Legend of Billy the Kid

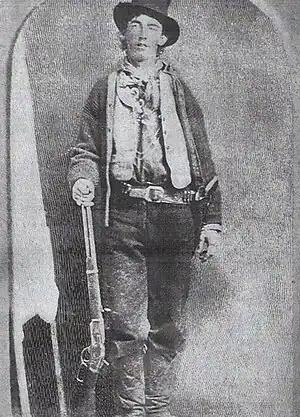
Billy the Kid c. 1880

The legend of Billy the Kid has acquired iconic status in American folklore. More has been written about Billy the Kid than any other gunslinger in the history of the American Old West, while hundreds of books, motion pictures, radio and television programs and even a ballet have been inspired by his legend. Despite his enduring reputation, the outlaw himself, also known as William Bonney, had minimal impact on historical events in New Mexico Territory of the late 19th century.